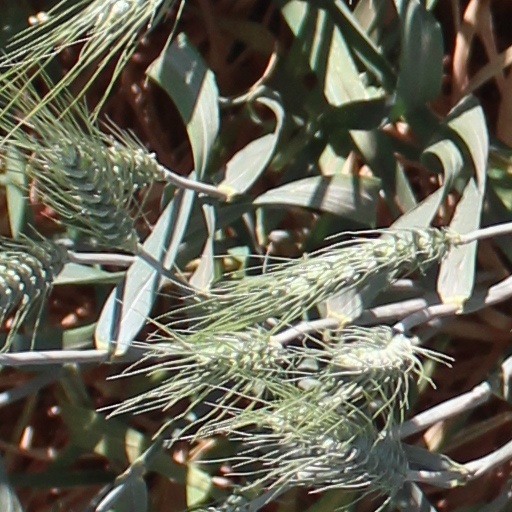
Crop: wheat